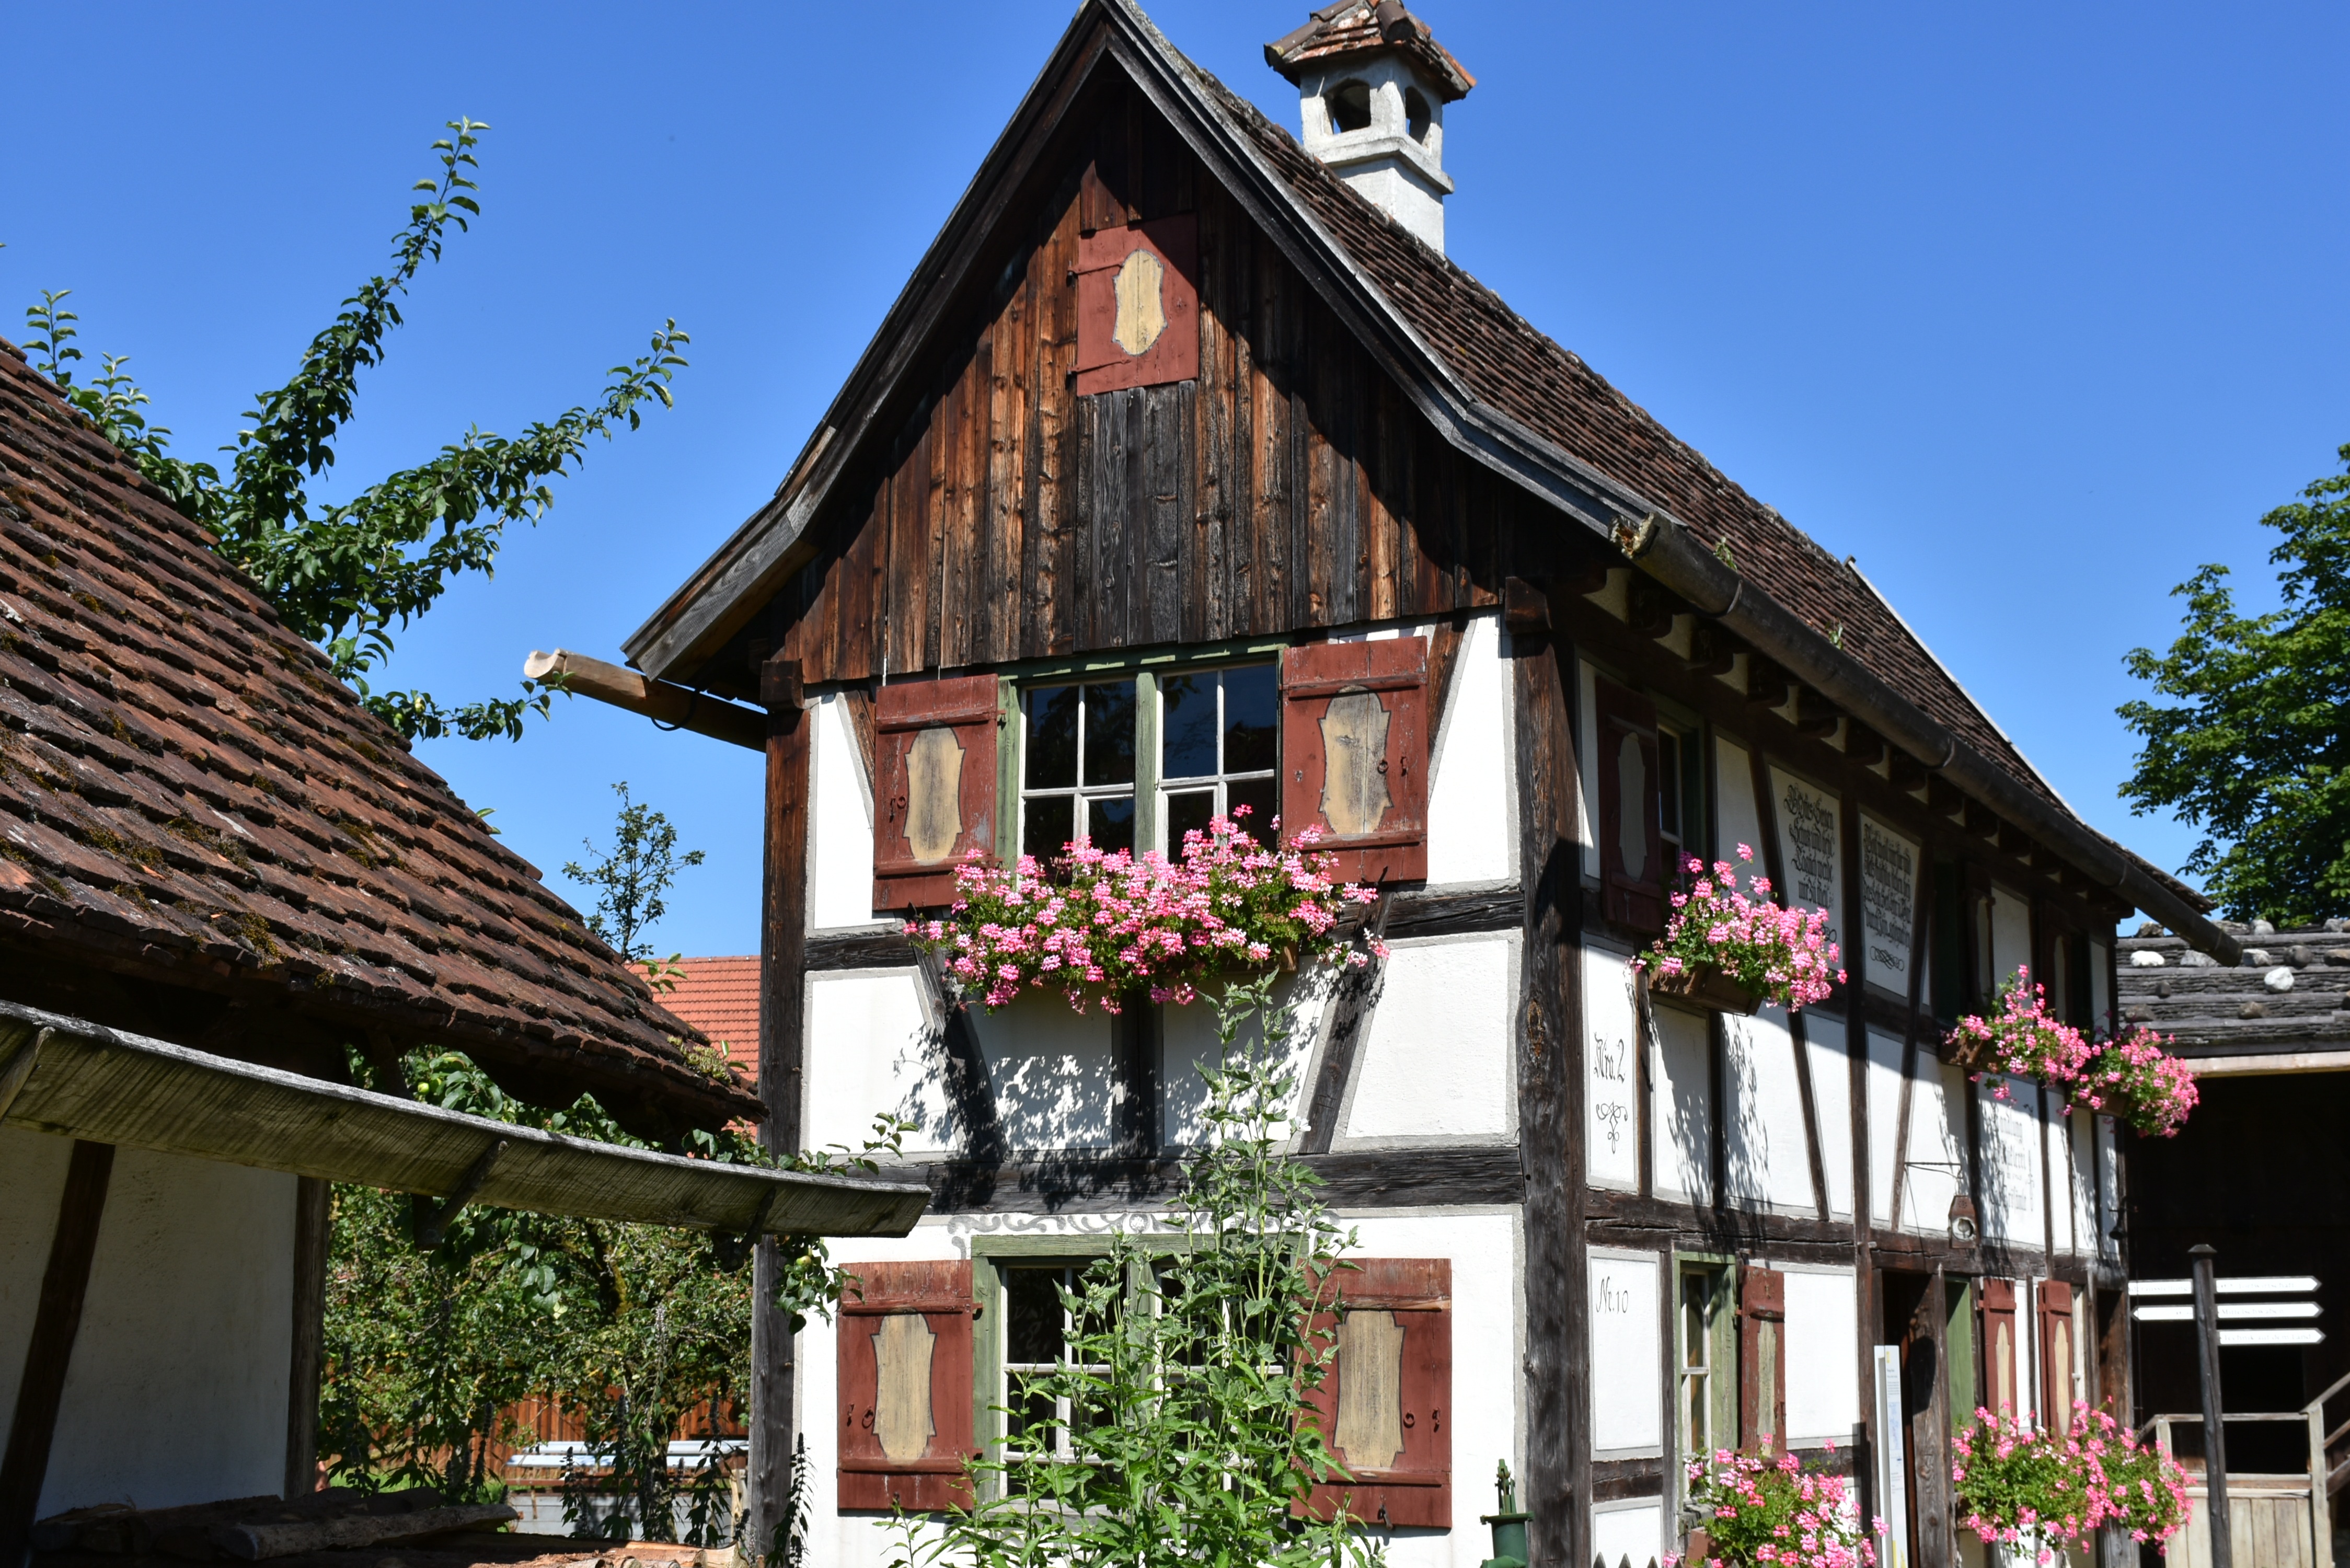
wood, farm, villa, house, building, old, home, village, museum, cottage, facade, property, chapel, craft, tourism, place of worship, places of interest, temple, resort, shrine, culture, history, nostalgic, estate, historically, wat, swabia, historic home, old museum, outdoor structure